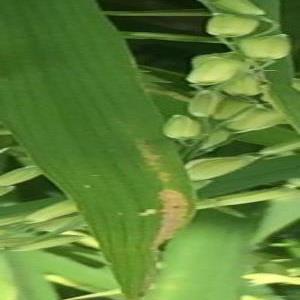
Disease: Bacterialblight